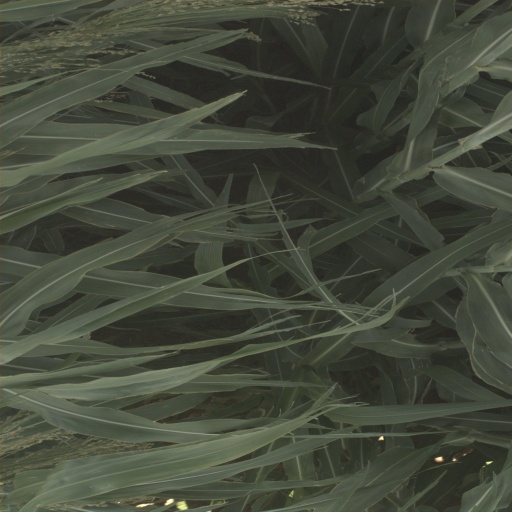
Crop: sorghum